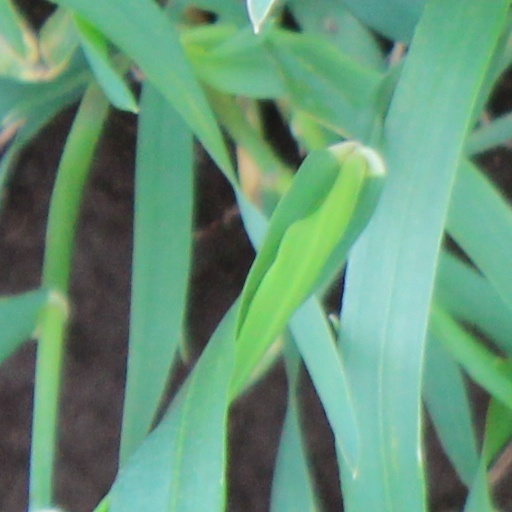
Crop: wheat